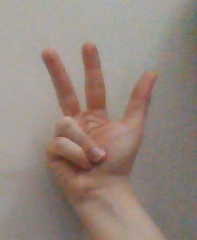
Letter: al